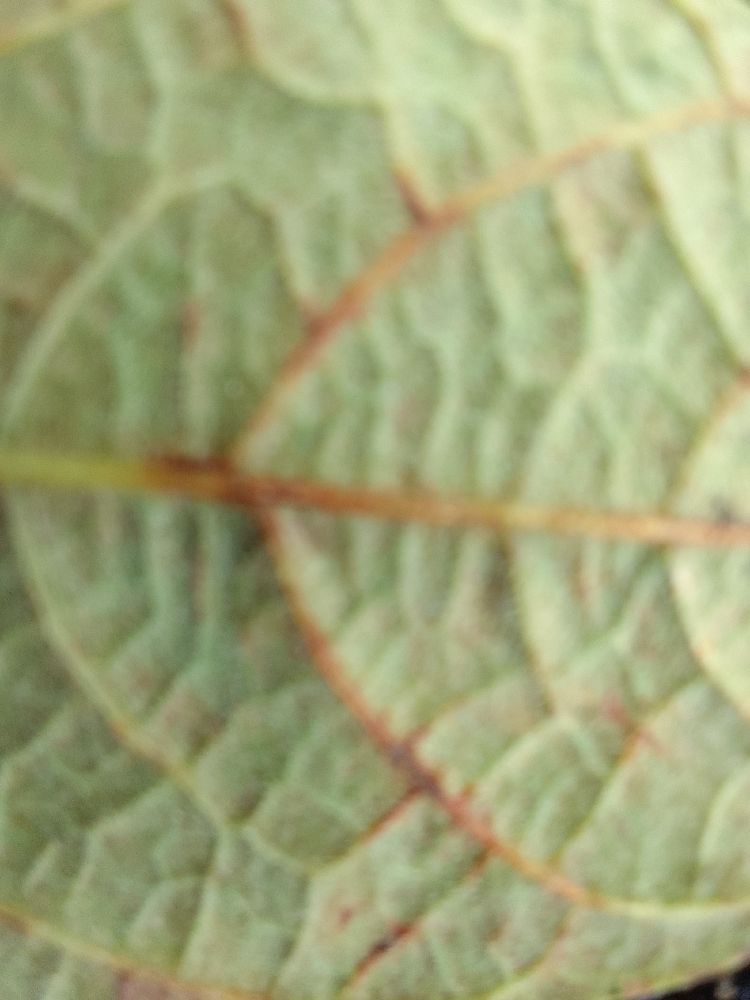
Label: anthracnose